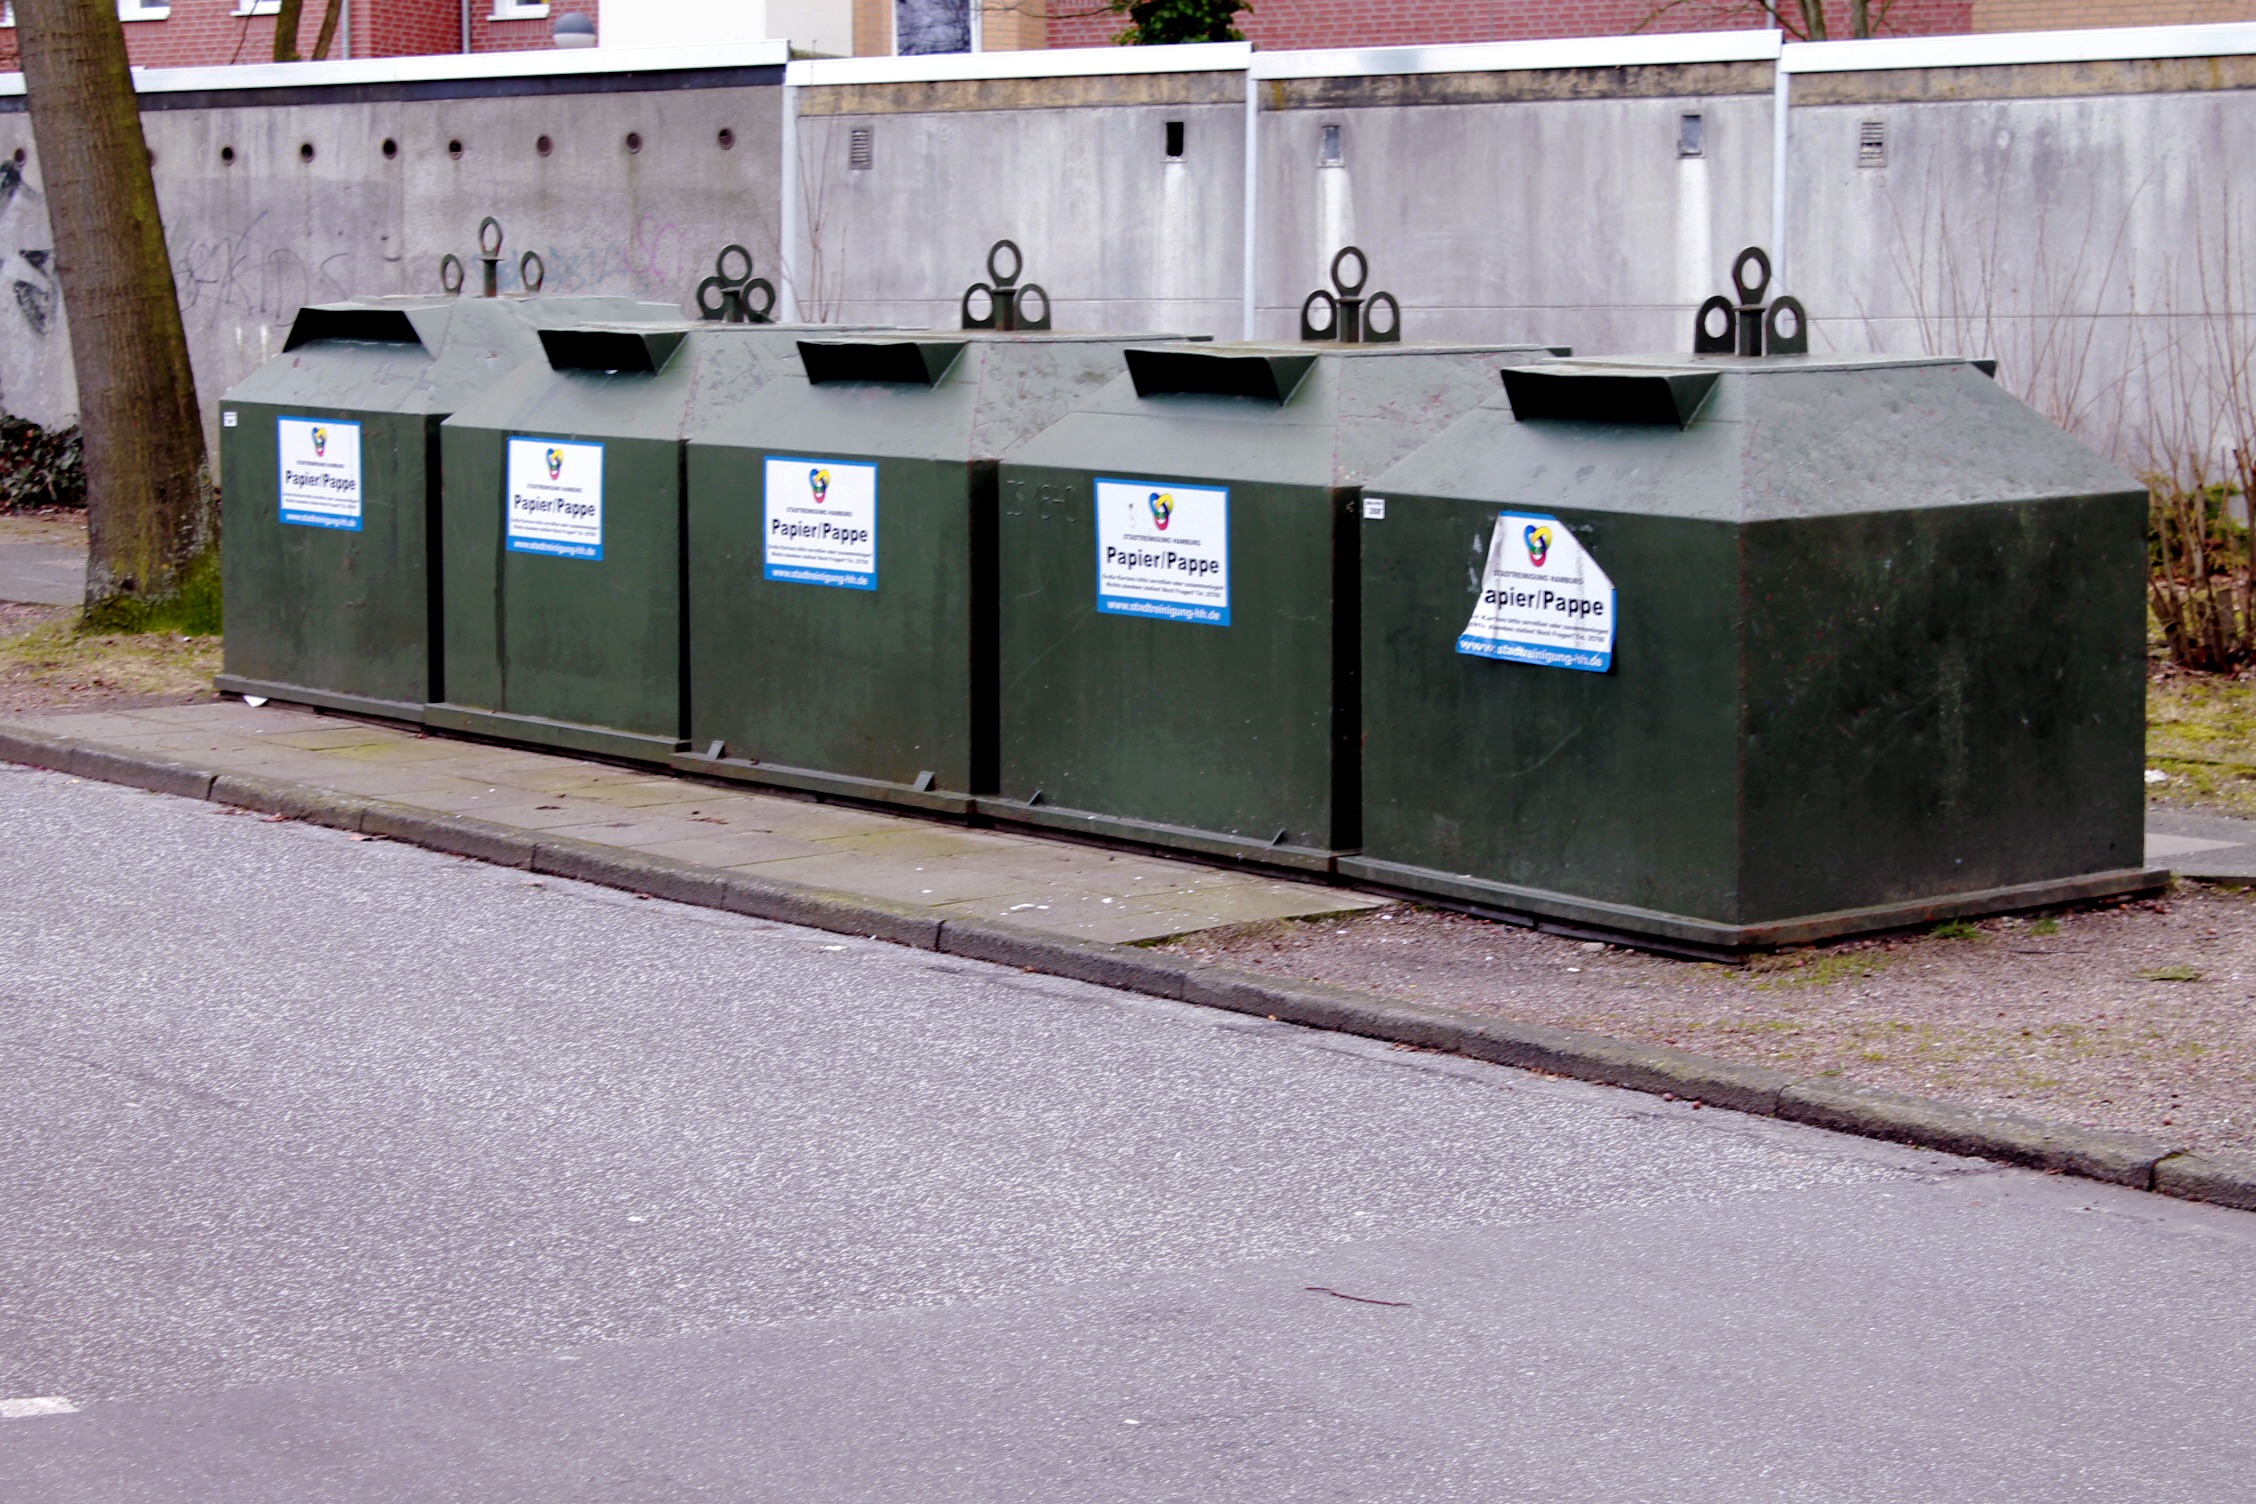
parking, transport, vehicle, waste, recycling, paper container, paper recycling